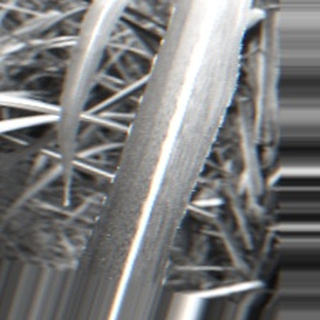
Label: sugarcane_bacterial_blight